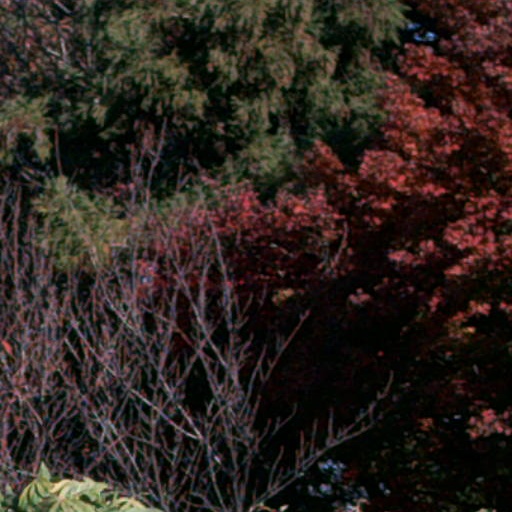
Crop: cassava